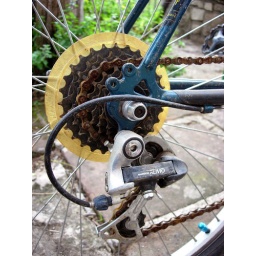
An American mountain bike purchased in Rodez that is in a bad way.